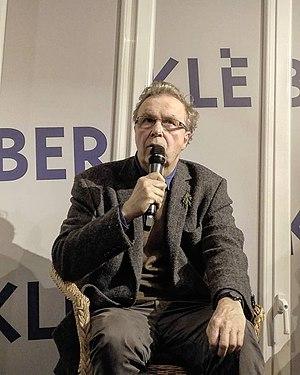
le 24 janvier 2018 à la Librairie Kléber de Strasbourg
Jean-Christophe Bailly, né à Paris le 3 mai 1949, est un écrivain, poète et dramaturge français.